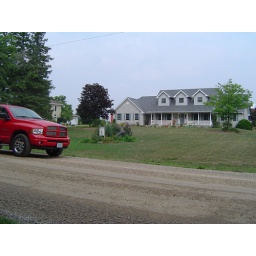
ons Bed &amp;amp; Breakfast-adres bij Ben &amp;amp; Ank in de buurt; eh, de rode auto is natuurlijk van Ben